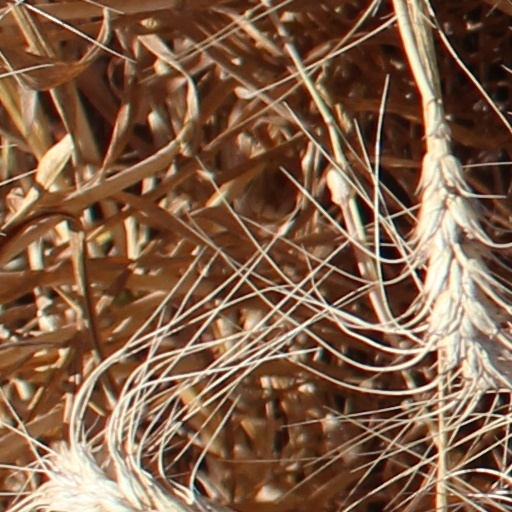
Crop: wheat